Marie Anne Simonis

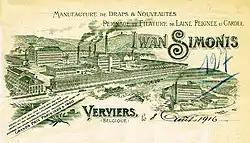

Marie Anne Simonis was born in Verviers on 17 January 1758. On 11 December 1777 she married the textile industrialist Jean-François Biolley (1755-1822), the head of the Biolley firm. She took control over her spouse's company due to his health condition.